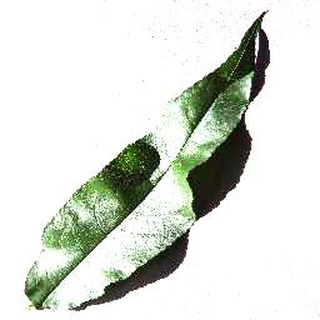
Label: healthy_peach